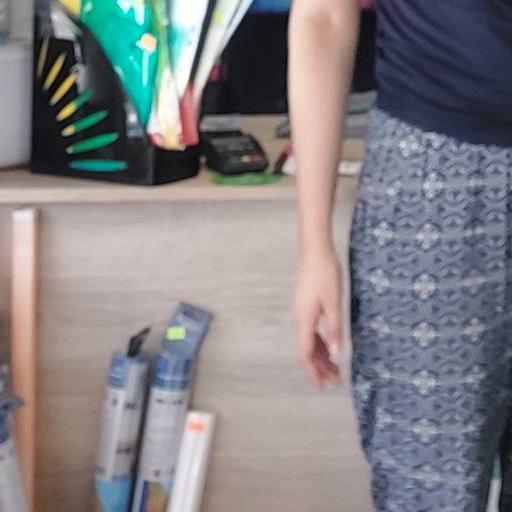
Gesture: no_gesture